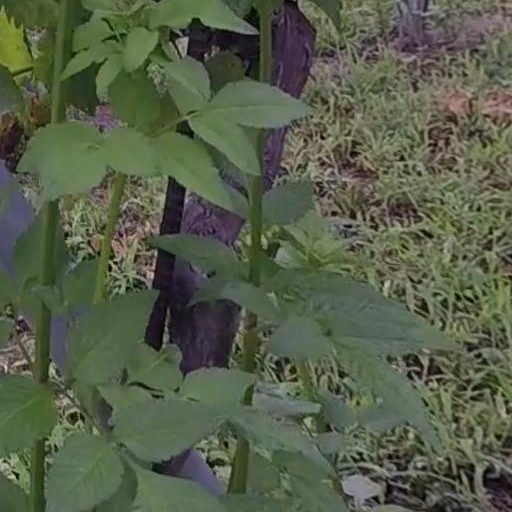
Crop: grape